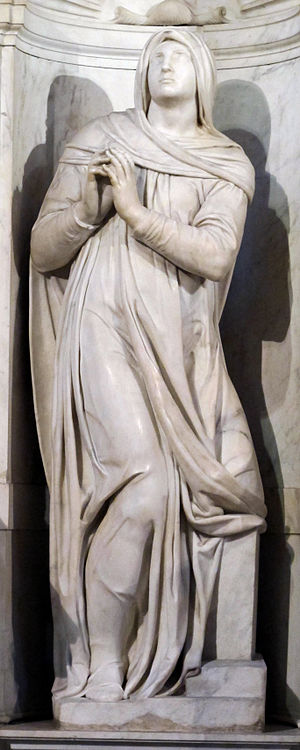
Rakel
Rakel i skulptur af Michelangelo i Pave Julius 2.'s gravmæle.
Rakel er i Bibelen en af de fire stammødre og hustru til patriarken Jakob. Jakob måtte arbejde 7 år for Laban for at få lov til at gifte sig med Rakel, men Laban snød ham, så han blev gift med Rakels søster Lea. Da Jakob havde arbejdet endnu 7 år for Laban, fik han endelig Rakel. Rakel er moder til Josefs og Benjamins, to af Israels tolv stammer.